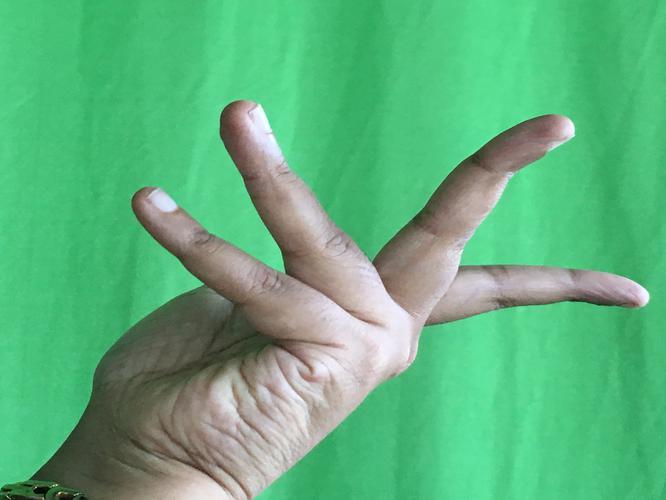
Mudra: Alapadmam
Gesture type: single_hand